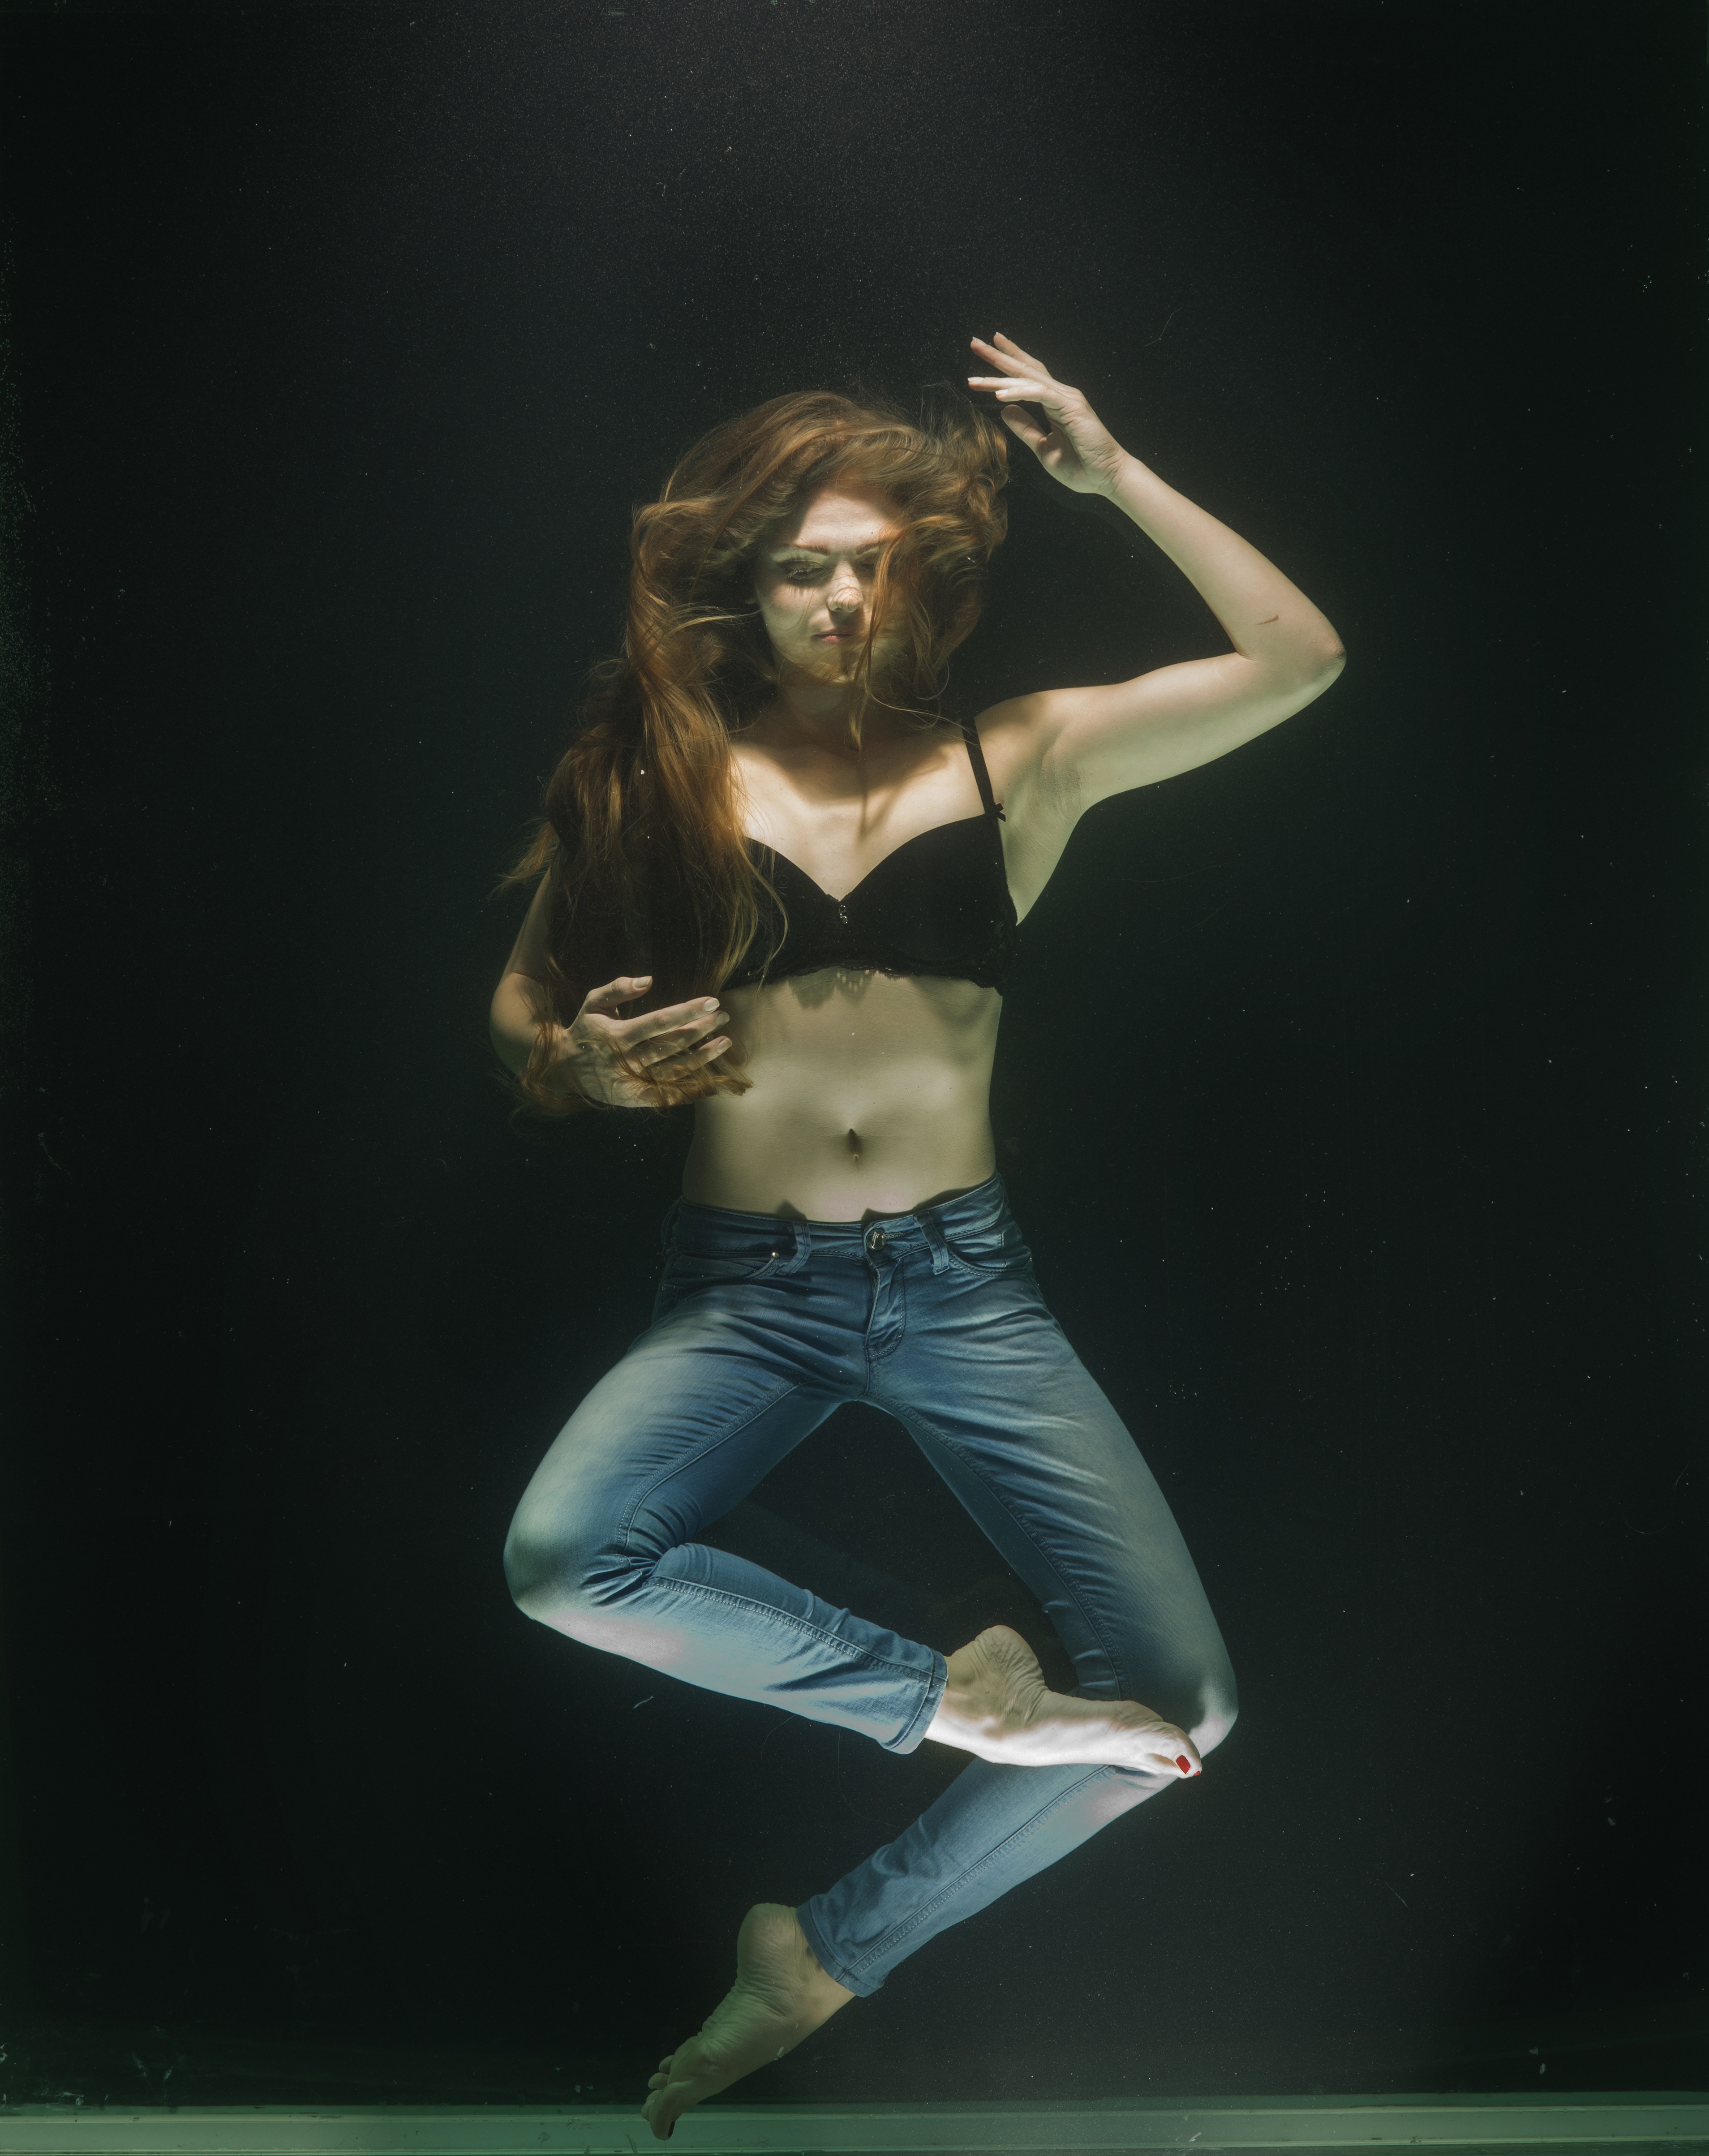
water, people, hair, photography, leg, underwater, live, dance, model, jeans, human, fashion, freedom, clothing, black, life, dive, performance art, art, exposure, great, fiction, design, sports, deep, breath, beauty, magnificent, tank, entertainment, bra, performing arts, under water, fine arts, women's, modern dance, concert dance, suffocation